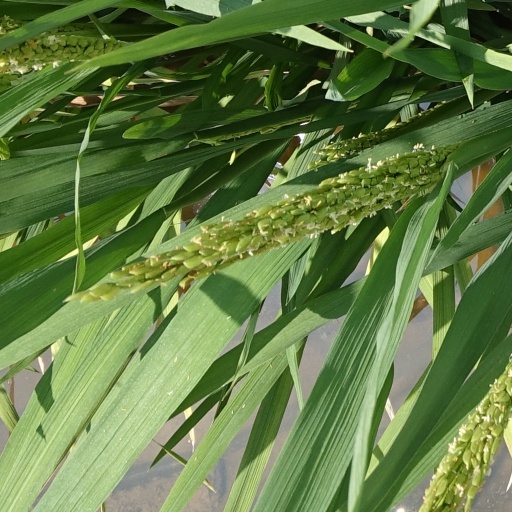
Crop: rice